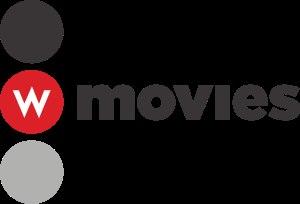
Cooking Channel est une chaîne de télévision canadienne spécialisée de catégorie B en langue anglaise appartenant à Corus Entertainment dédiée aux émissions culinaires. Elle a changé de nom le 12 décembre 2016.